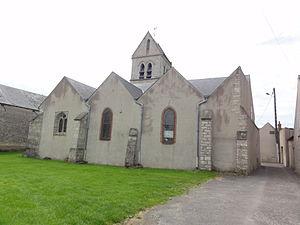
Andonville (Loiret) Église
Andonville est une commune française située dans le département du Loiret en région Centre-Val de Loire.